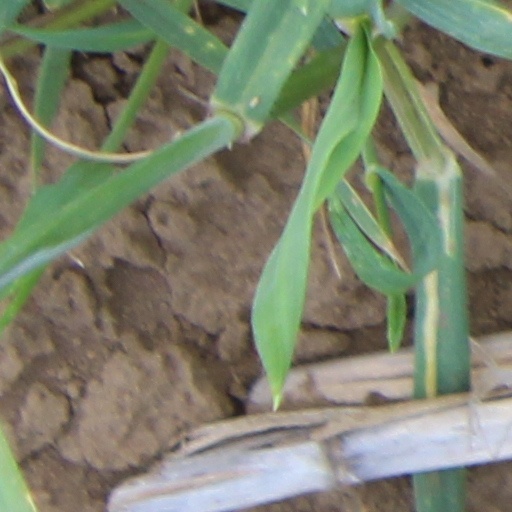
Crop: wheat